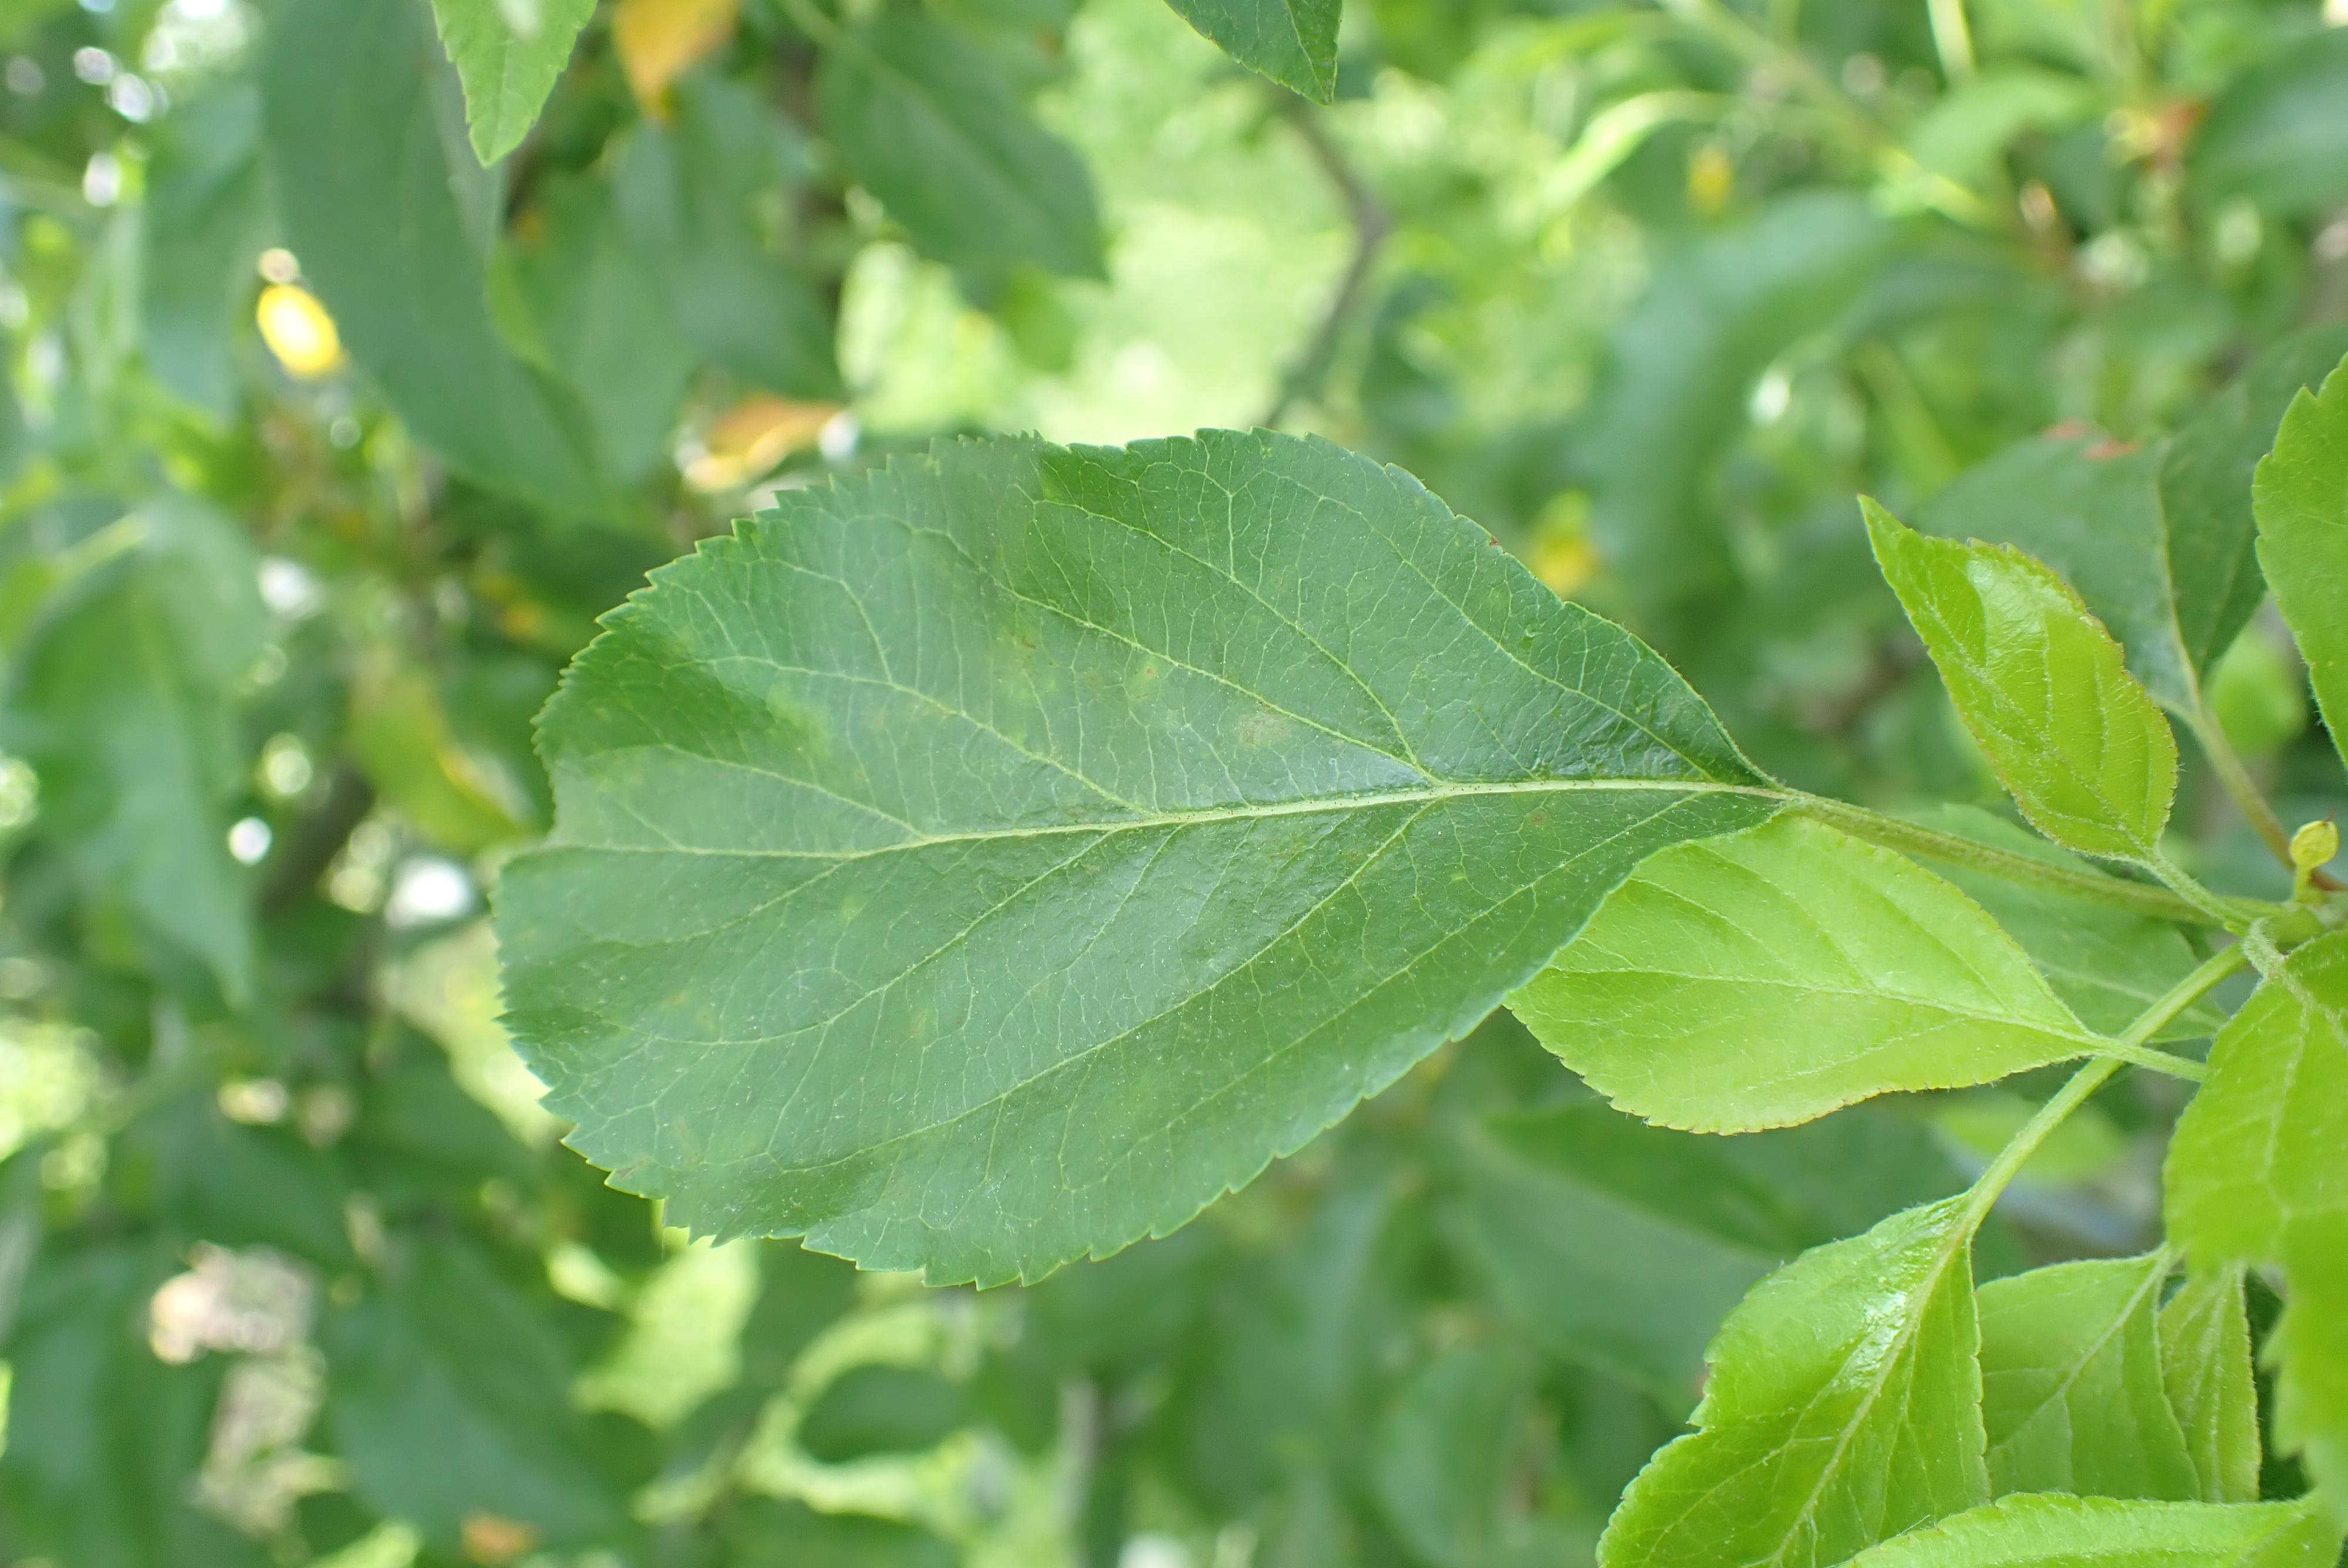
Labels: scab